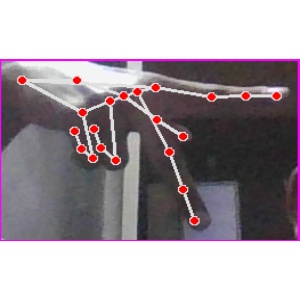
अक्षर: प